Symbiodinium

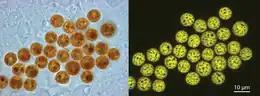
Light and confocal images of "Symbiodinium" cells in hospite (living in a host cell) within scyphistomae of the jellyfish "Cassiopea xamachana". This animal requires infection by these algae to complete its life cycle. The chloroplast imaged in 3-D is highly reticulated and distributed around the cell's periphery

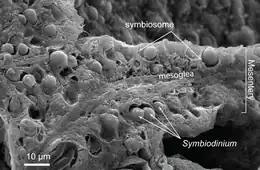
"Symbiodinium" reach high cell densities through prolific mitotic division in the endodermal tissues of many shallow tropical and sub-tropical cnidarians. This is a SEM of a freeze-fractured internal mesentery from a reef coral polyp ("Porites porites") that shows the distribution and density of symbiont cells.

Many "Symbiodinium" species are known primarily for their role as mutualistic endosymbionts. In hosts, they usually occur in high densities, ranging from hundreds of thousands to millions per square centimeter. The successful culturing of swimming gymnodinioid cells from coral led to the discovery that "zooxanthellae" were actually dinoflagellates. Each "Symbiodinium" cell is coccoid "in hospite" (living in a host cell) and surrounded by a membrane that originates from the host cell plasmalemma during phagocytosis. This membrane probably undergoes some modification to its protein content, which functions to limit or prevent phago-lysosome fusion. The vacuole structure containing the symbiont is therefore termed the symbiosome. A single symbiont cell occupies each symbiosome. It is unclear how this membrane expands to accommodate a dividing symbiont cell. Under normal conditions, symbiont and host cells exchange organic and inorganic molecules that enable the growth and proliferation of both partners.